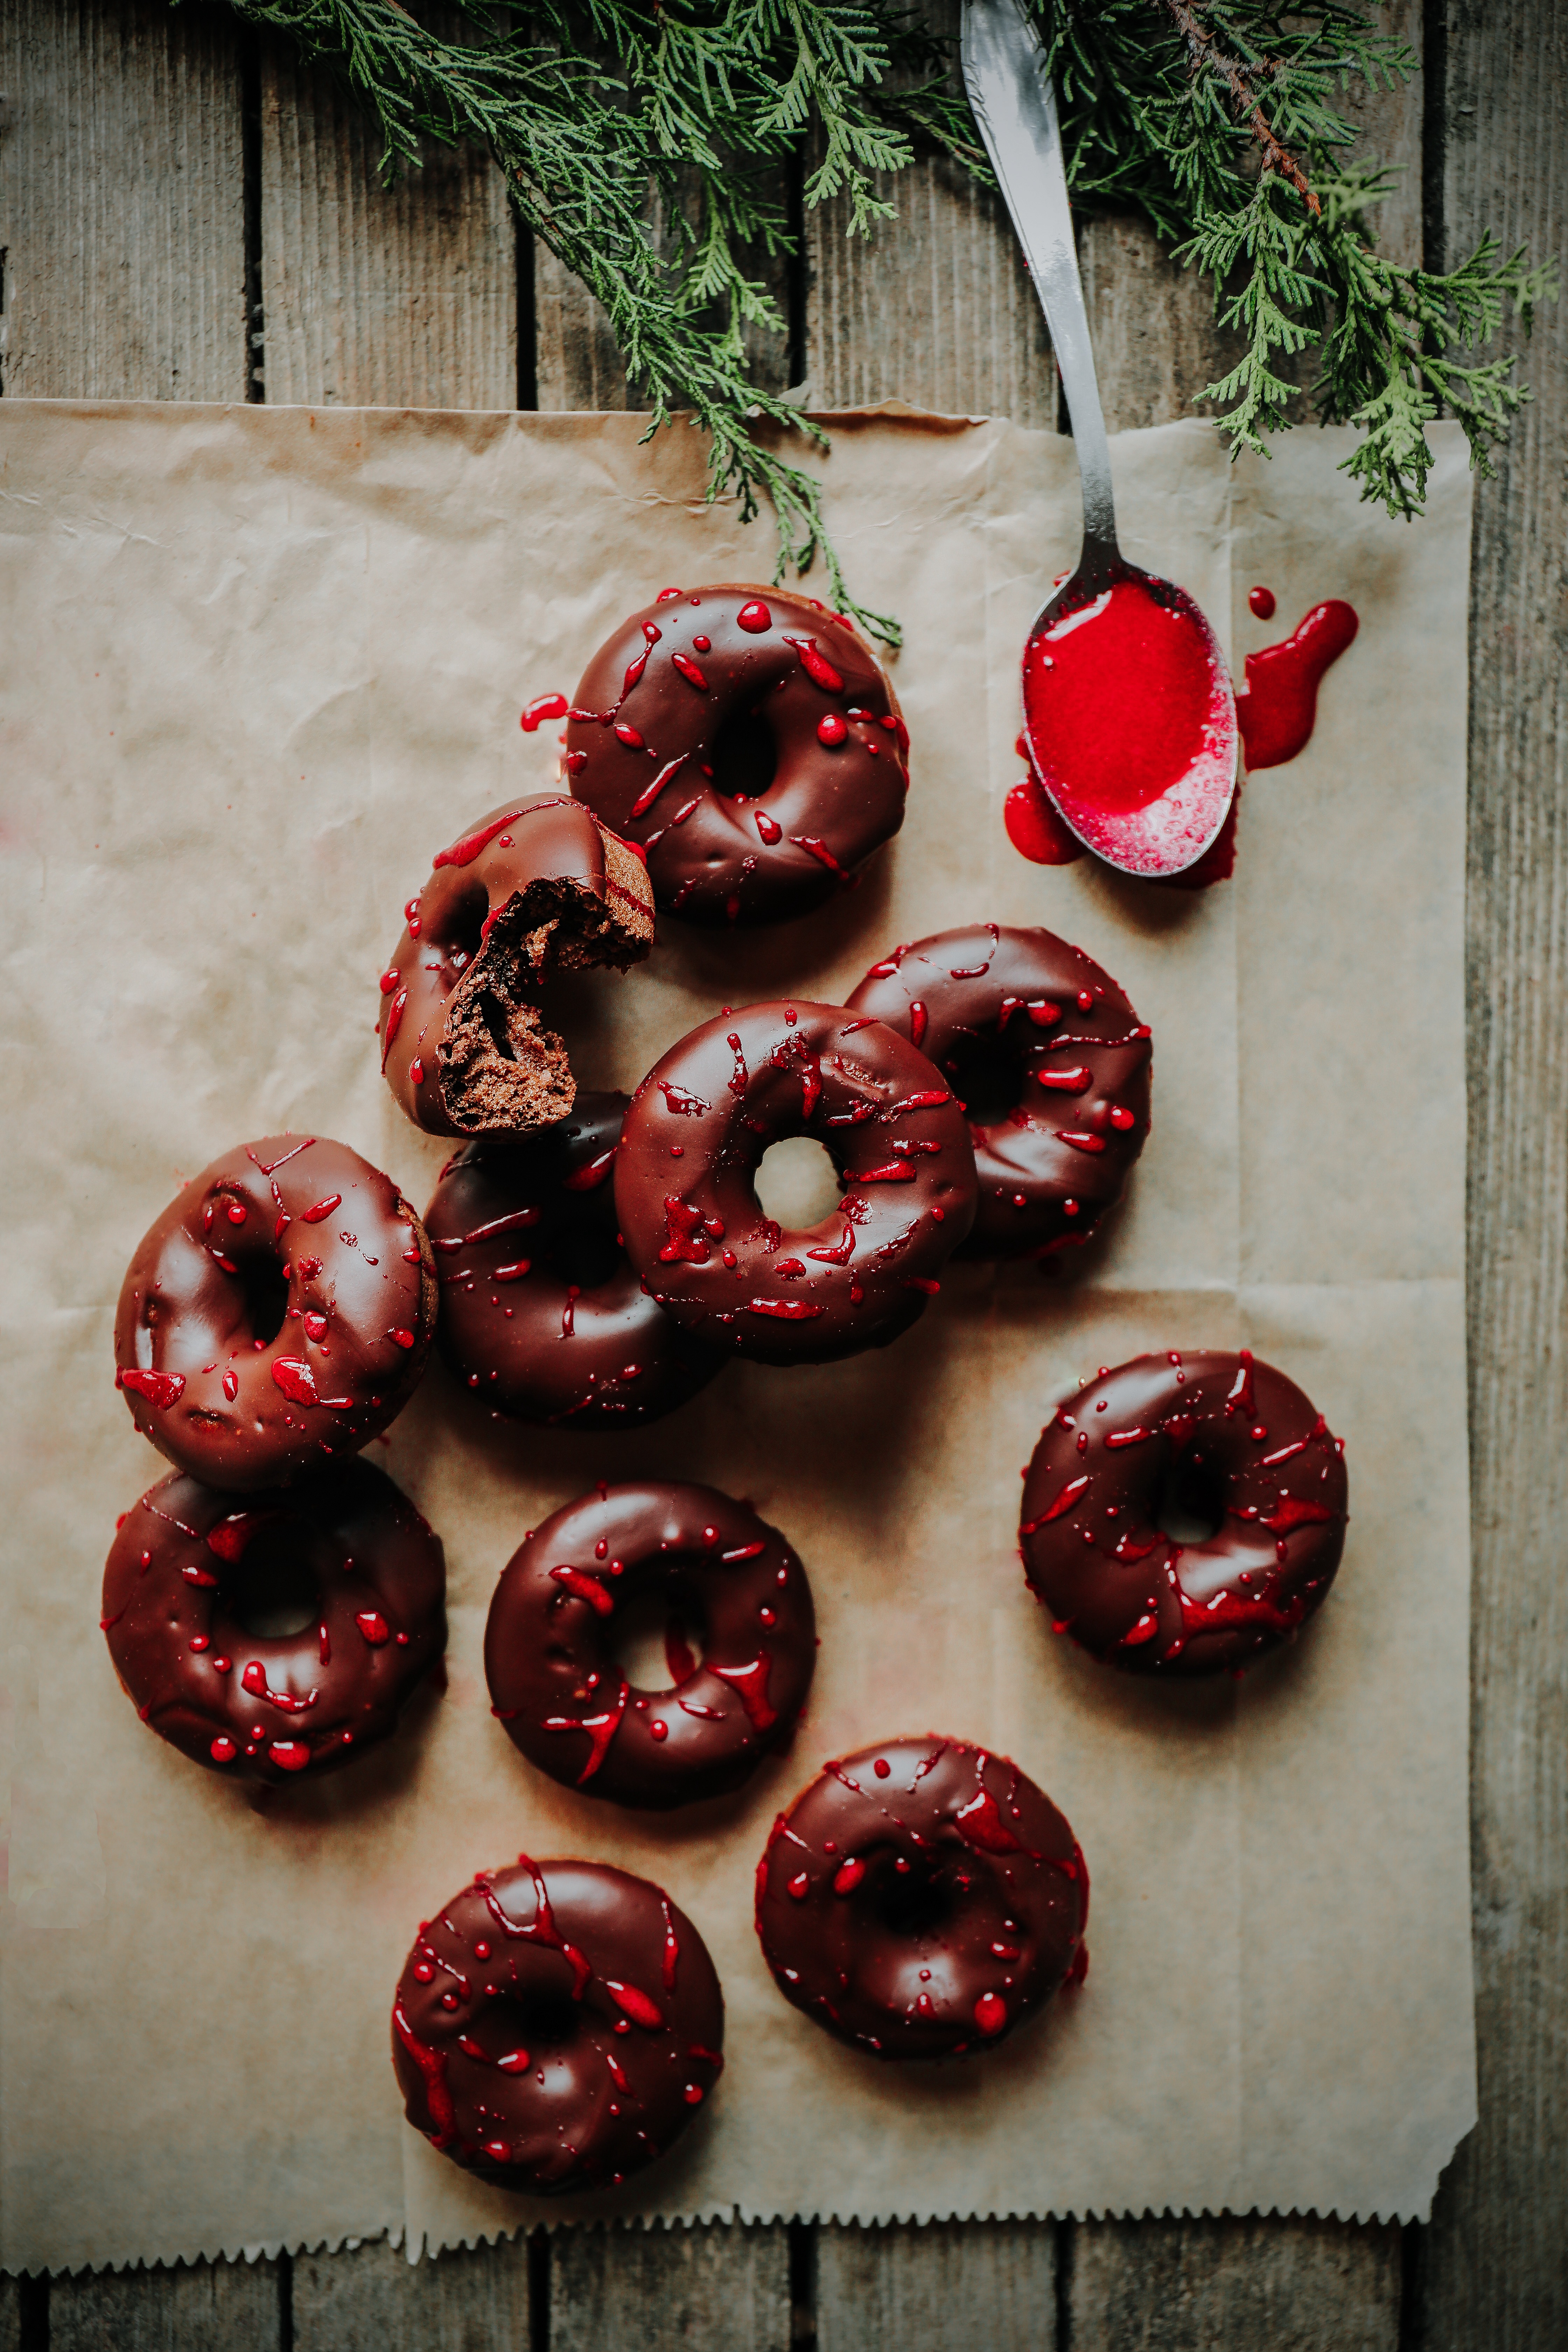
food, red, fruit, cranberry, cherry, plant, christmas ornament, superfood, produce, recipe, pomegranate, berry, dish